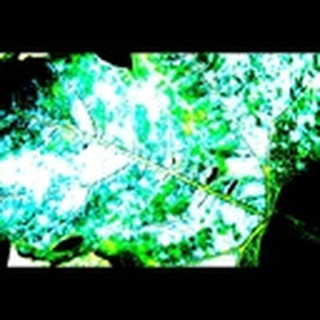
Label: cotton_powdery_mildew